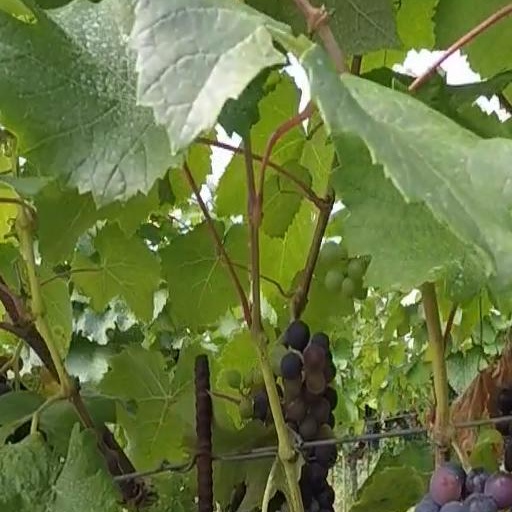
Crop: grape